Willem van Mieris

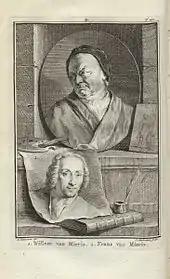
Willem van Mieris (top) and his father Frans, illustration by Aert Schouman and Jacob Houbraken for Jan van Gool's "Nieuwe Schouburg"

Willem van Mieris (3 June 166226 January 1747) was an 18th-century painter from the Dutch Republic.